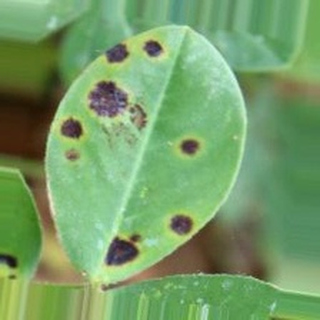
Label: groundnut_late_leaf_spot